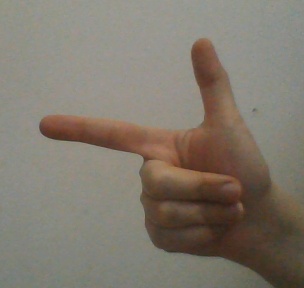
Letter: yaa